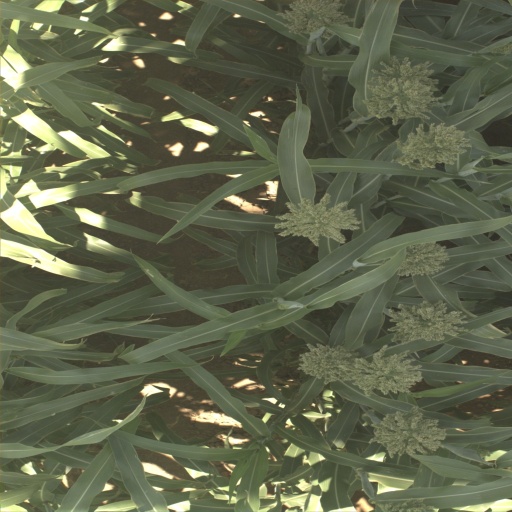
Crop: sorghum